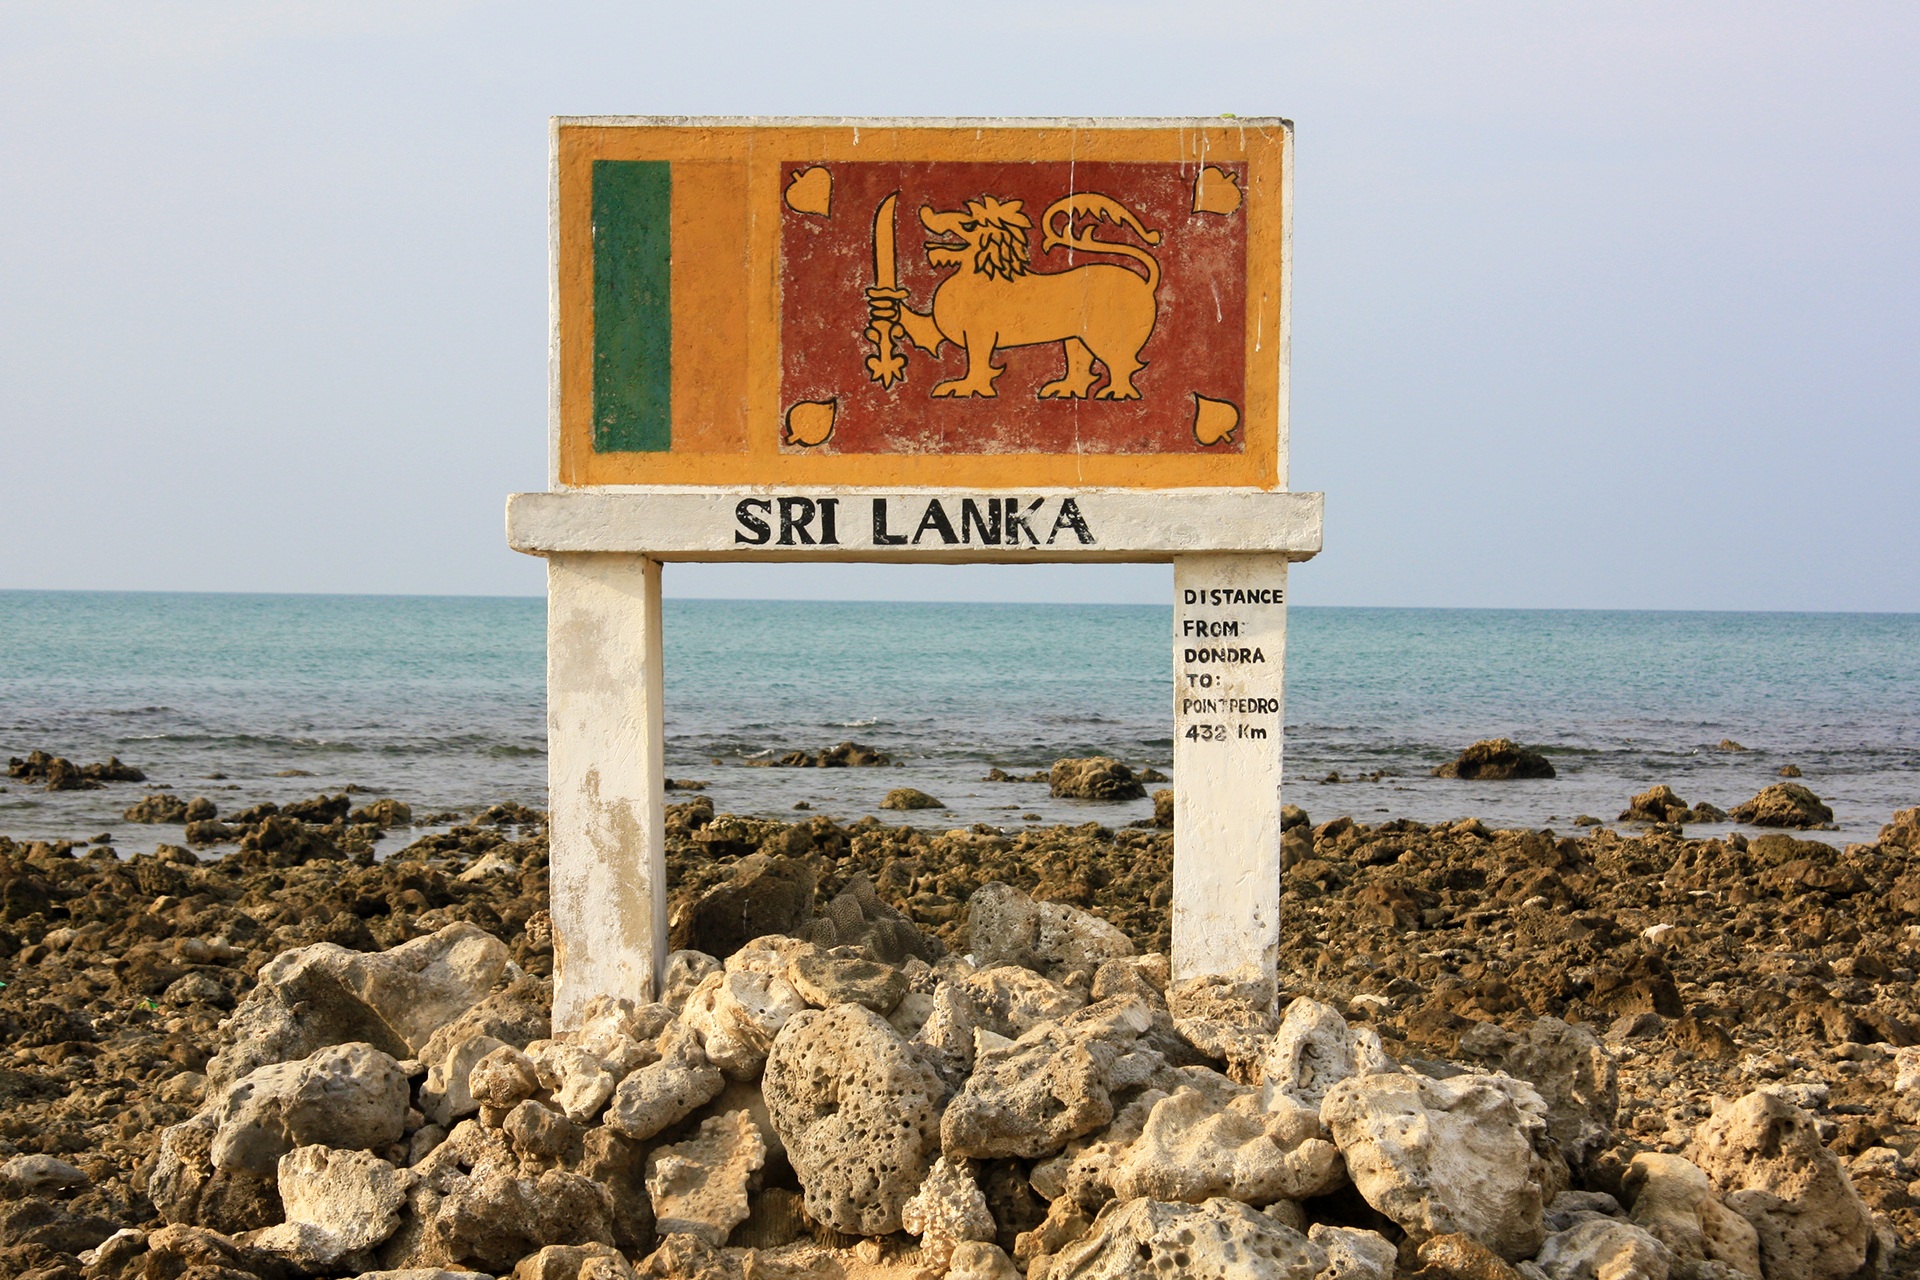
beach, sea, coast, sand, rock, ocean, wood, shore, country, travel, asian, tourism, material, sri lanka, destination, lanka, land mark